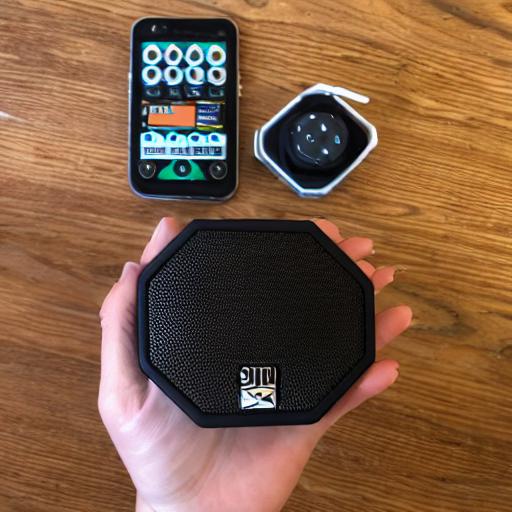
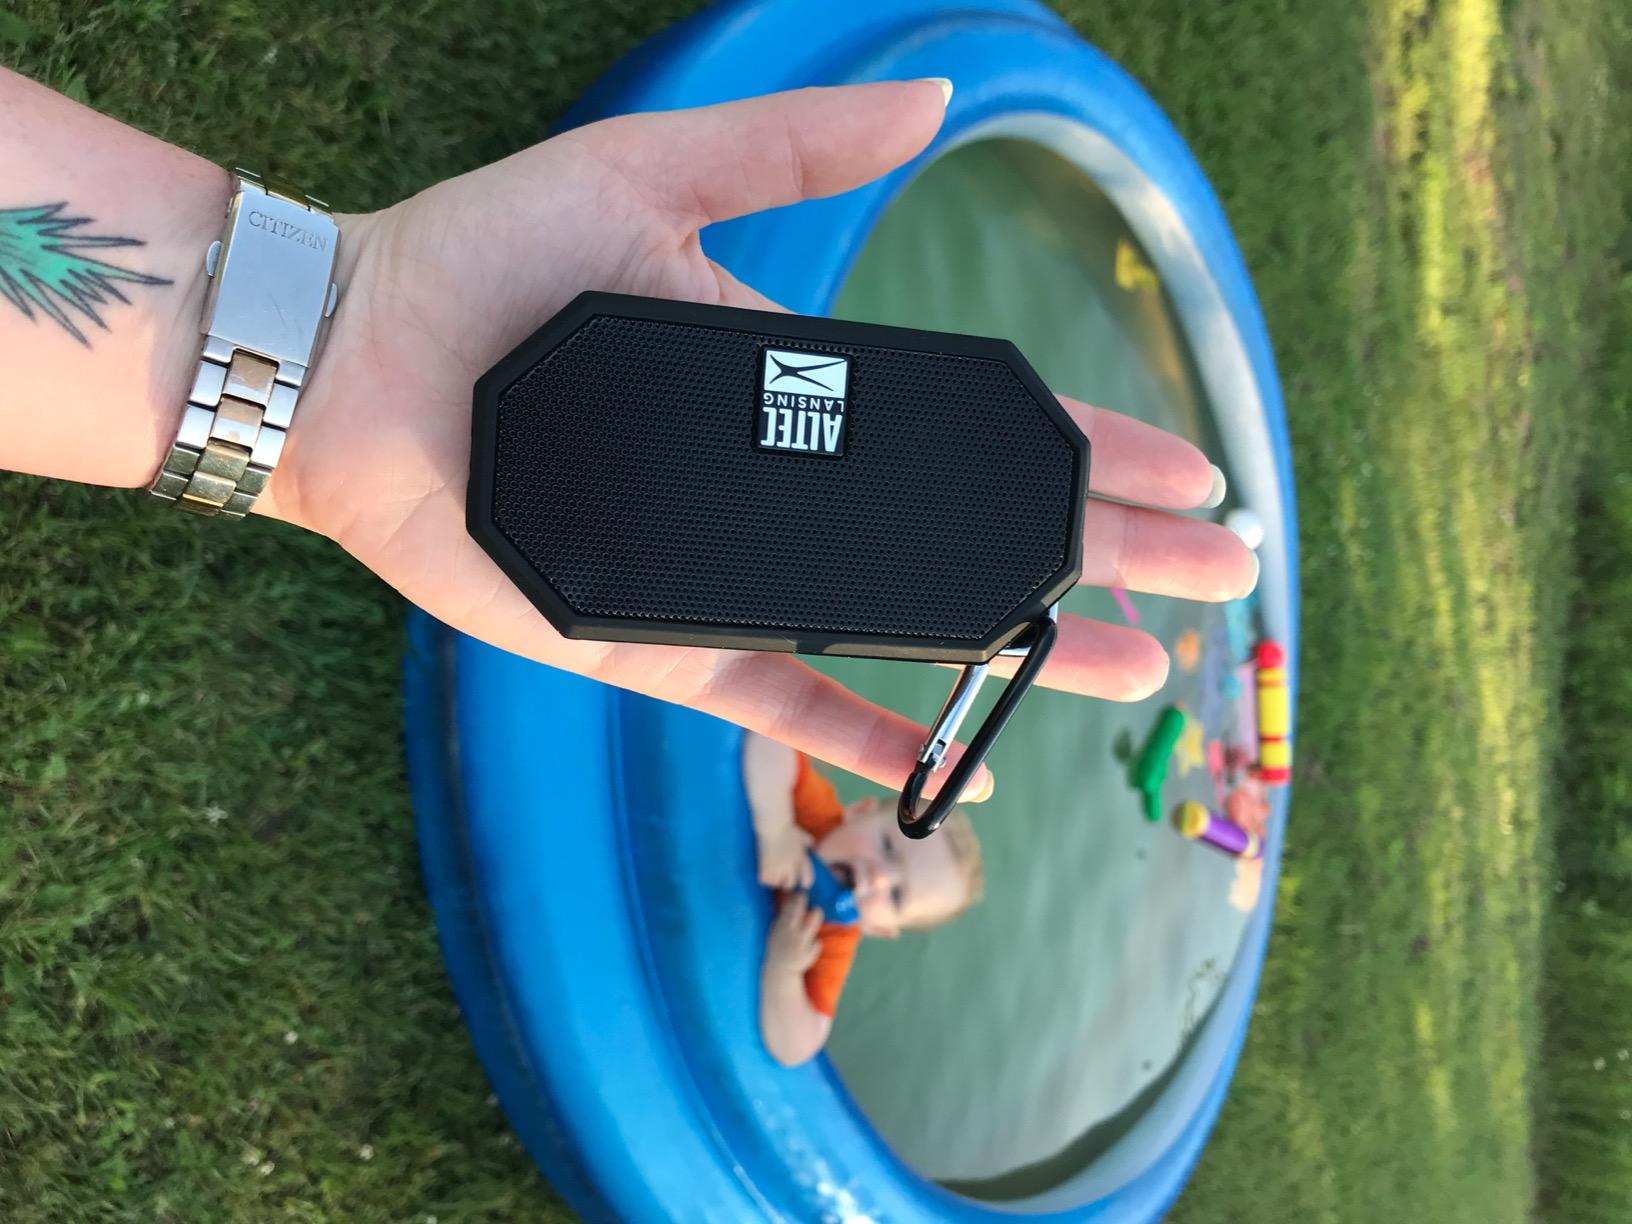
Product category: speaker
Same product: no